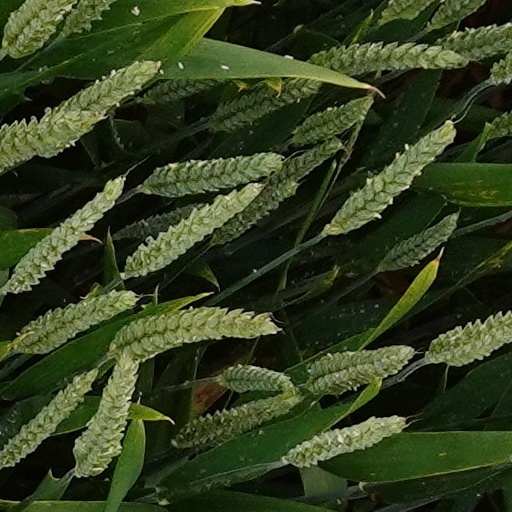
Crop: wheat